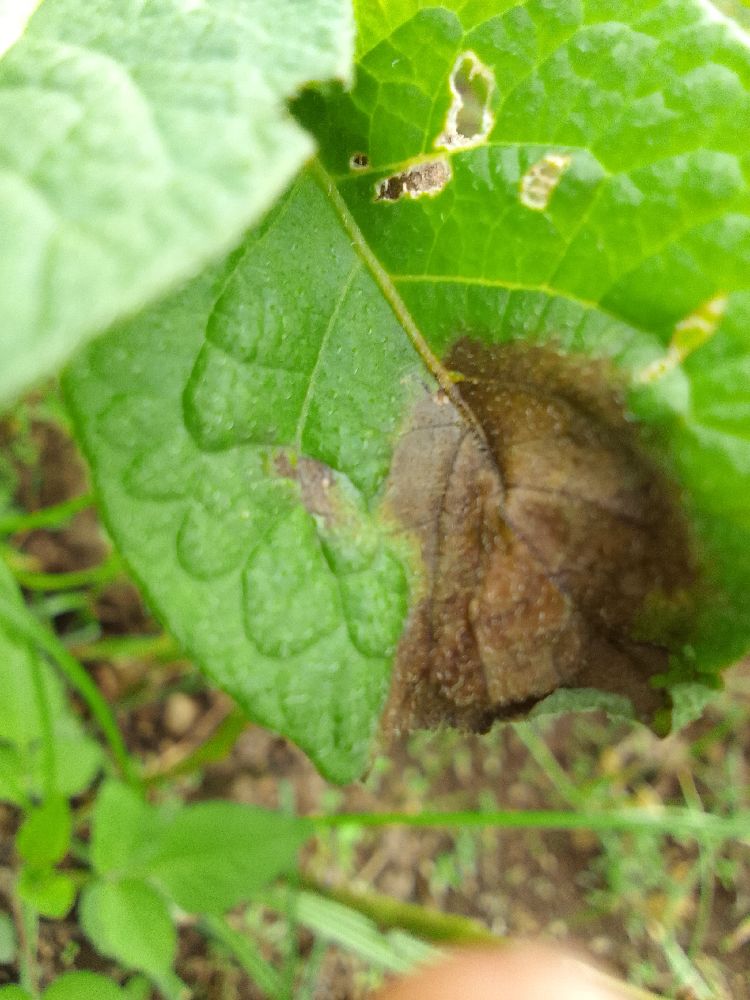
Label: Late blight